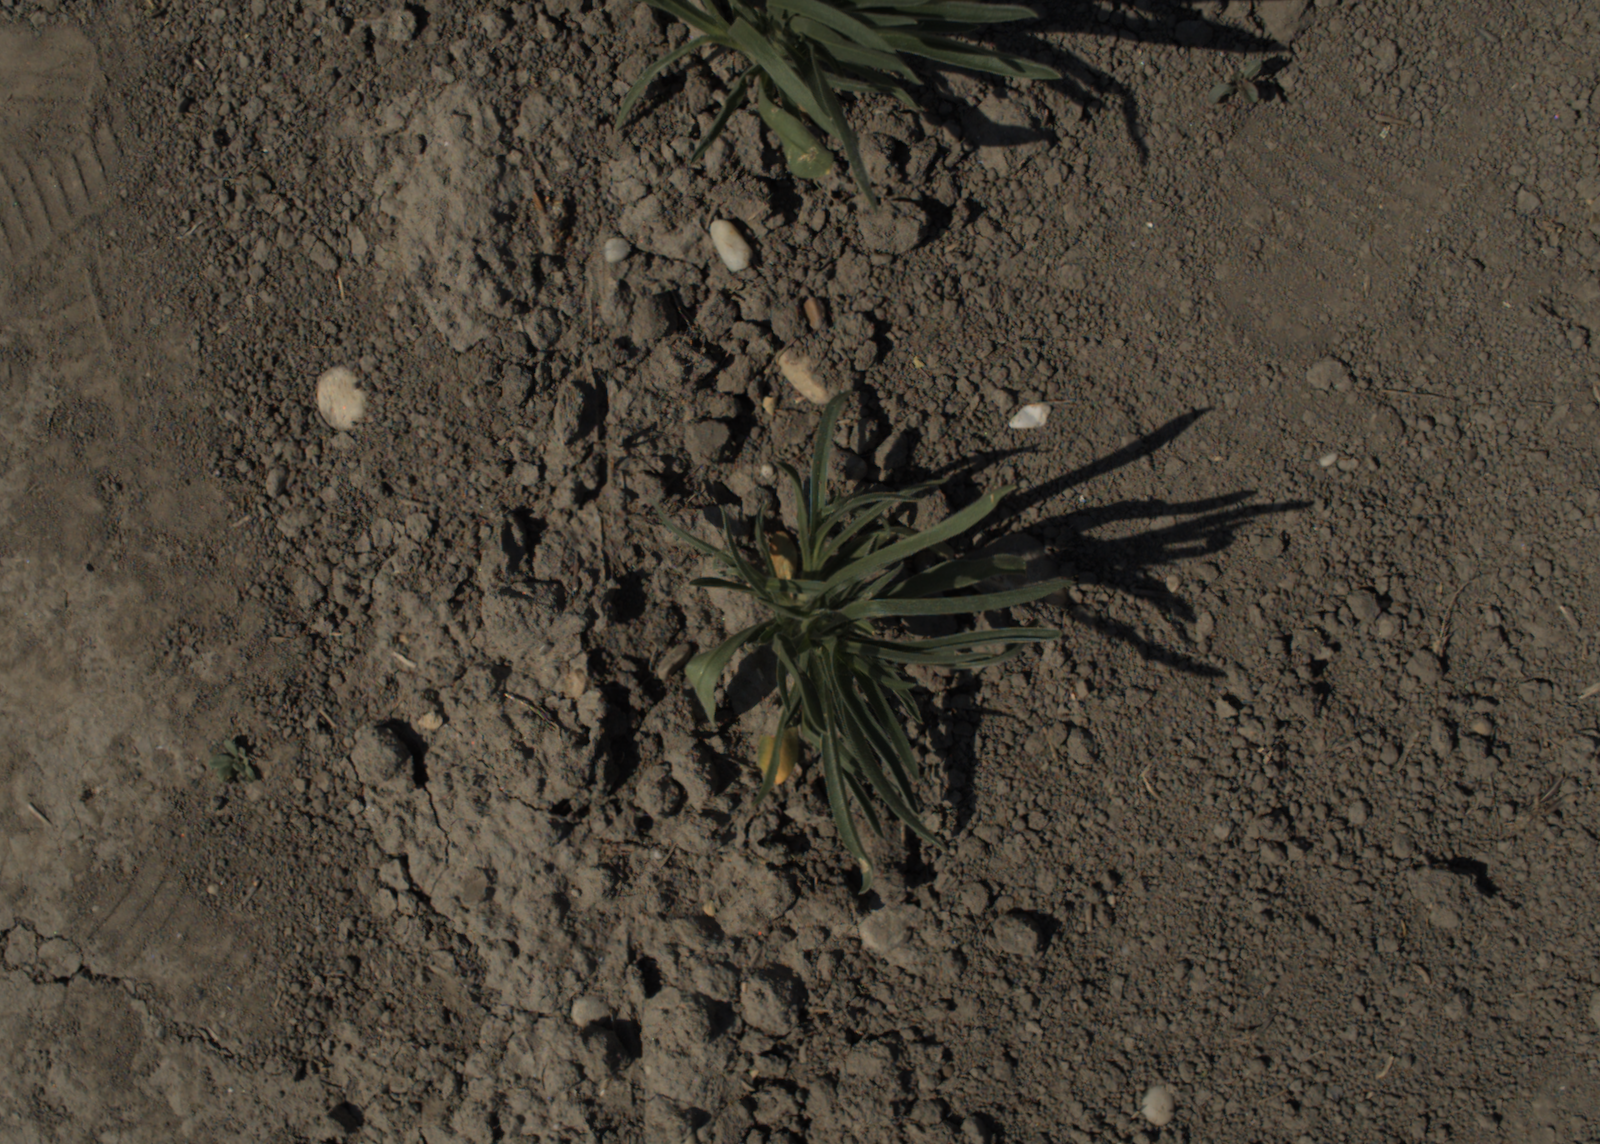
Capture date: 18.06.2021 10:09:28
Weather: sunny
Wind: medium
Seeding date: 27.04.2021
Plant canopy height (mm): 766